Bronze

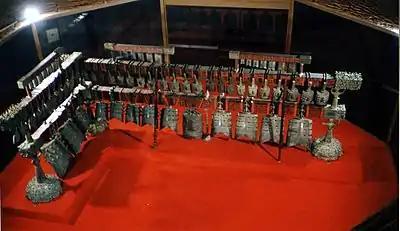
Chinese bells:Bianzhong of Marquis Yi of Zeng, Spring and Autumn period (476–221 BCE)

Before it became possible to produce glass with acceptably flat surfaces, bronze was a standard material for mirrors. Bronze was used for this purpose in many parts of the world, probably based on independent discoveries. Bronze mirrors survive from the Egyptian Middle Kingdom (2040–1750 BCE), and China from at least . In Europe, the Etruscans were making bronze mirrors in the sixth century BCE, and Greek and Roman mirrors followed the same pattern. Although other materials such as speculum metal had come into use, and Western glass mirrors had largely taken over, bronze mirrors were still being made in Japan and elsewhere in the eighteenth century, and are still made on a small scale in Kerala, India.